Texas Instruments AR7

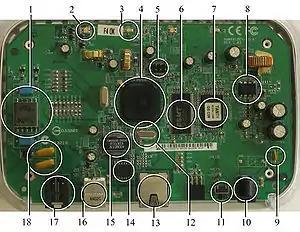
ADSL router with TI AR7 chip as central processor.

The Texas Instruments AR7 or TI-AR7 is a fully integrated single-chip ADSL CPE access router solution. The AR7 combines a MIPS32 processor, a DSP-based digital transceiver, and an ADSL analog front end.